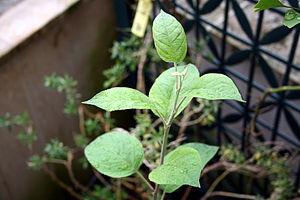
Galeuse est le nom d'une variété de pomme originaire du Nord Finistère.